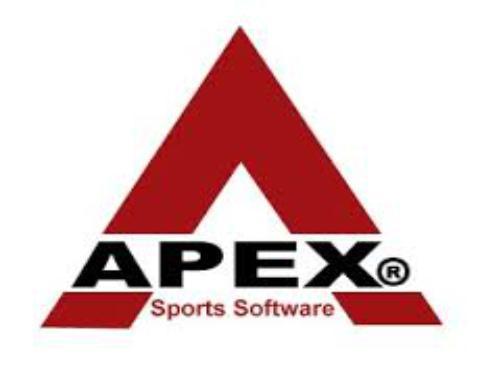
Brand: Apex
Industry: Others